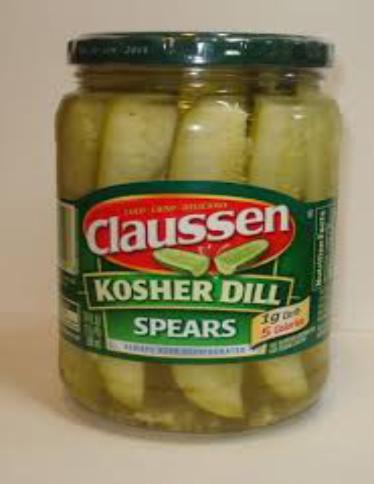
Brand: Claussen
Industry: Food